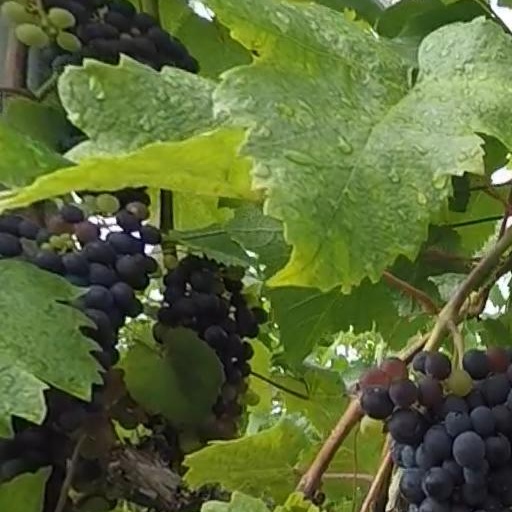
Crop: grape